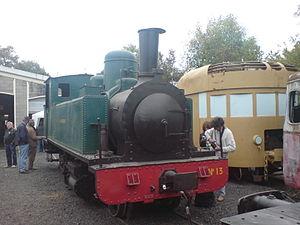
La Société alsacienne de constructions mécaniques est une ancienne société industrielle française dont le siège social était à Mulhouse. Elle a produit des locomotives. La SACM a fabriqué aussi la première pile atomique à Marcoule, des machines textiles pour filatures coton et laine, des métiers à tisser, des machines à imprimer tissus et papier, des moteurs Diesel, des groupes électrogènes, des chaudières, du matériel pour levage, pesage et signalisation, du matériel de mines, des câbles à Clichy, des téléscripteurs, et des armes.
La ligne Berck-Plage - Paris-Plage est une voie ferrée d'intérêt local à écartement métrique qui relia au début du XXᵉ siècle les deux stations balnéaires de la côte d'Opale sur le littoral de la Manche dans le département du Pas-de-Calais. Ouvert par étapes entre 1909 et 1912, l'itinéraire ferma précocement en 1929.
Le musée des tramways à vapeur et des chemins de fer secondaires français est situé à côté de la gare de Valmondois, à Butry-sur-Oise dans le Val-d'Oise, à 30 km au nord de Paris. Ce musée présente une collection de véhicules ferroviaires des anciens chemins de fer départementaux, sauvegardés et remis en état par les bénévoles d'une association. De 1986 à 2017, il était possible de parcourir, certains jours, une petite ligne à voie métrique longue d'un kilomètre, dite « chemin de fer des impressionnistes », avec certains véhicules anciens du musée. Cependant, en novembre 2007, trois blocs de rocher décrochés de la colline sont tombés sur la voie. Le terminus de cette voie est devenu inaccessible du fait d'un éboulement. Les trains vapeur ne roulaient donc plus au-delà de la rue de Parmain, soit sur cinq cents mètres de ligne de 2008 à 2017. En 2017, le reste de la ligne est abandonné et déposé en fin d'année. Un nouveau site est en création dans l'Oise au départ de Crèvecœur-le-Grand. Un début d'exploitation a eu lieu sur 1,6 km en 2017.